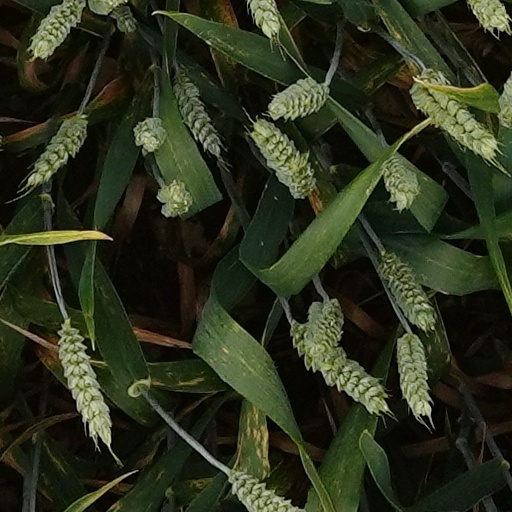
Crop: wheat